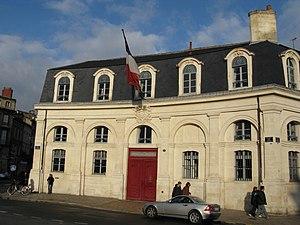
L'hôtel de la Marine à Bordeaux
Cet article recense les monuments historiques de Bordeaux, en France.
Cet article recense les immeubles protégés au titre des monuments historiques en 2018, en France.
Un hôtel particulier est un type de logement que l'on trouve en France, consistant en une vaste et luxueuse maison de ville, généralement bâtie sur plusieurs étages, et conçue pour être occupée par une seule famille.
L'Hôtel de la Marine est un bâtiment, protégé des monuments historiques, situé à Bordeaux, en France.